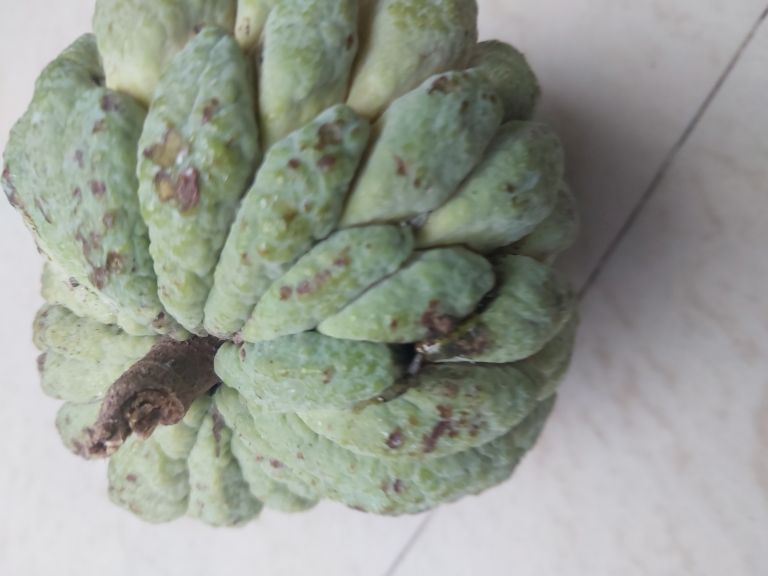
Disease label: Athracnose